Deusi/Bhailo

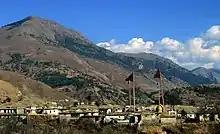
Chandannath Temple, Jumla

According to another story, there once lived a pregnant woman and she arrived in a place named Kallai in the present day Jumla district of Nepal. According to Jagaman Gurung, a cultural expert, the woman might have been involved in an incest or other taboo activity and hence fled her home and arrived in Kallai. Later, the woman gave birth to a son named Bali. The Khas reign in Jumla had fallen and there was no ruler. One day, a sage named Chandannath arrived at that place and found Bali to be worthy as a ruler. He declared Bali as the king of Jumla. Bali's dynasty later became the Kallala dynasty. During his rule, slavery was practiced. Poor people would sacrifice their children at the temple. But later the practice changed and people would offer their children to the temple to live as Devdas (lit. male slave of god) and Devdasi (lit. female slave of god). Once every year, the king would permit the Devdas and Devdasi to visit the village and receive offering from them. So, the Devdasi went to sing 'Bhailo' (from the Nepali word "Bhalo", meaning wellness) and the Devdas would sing 'Devdas Re'. The practice later become the Deusi/Bhailo tradition.